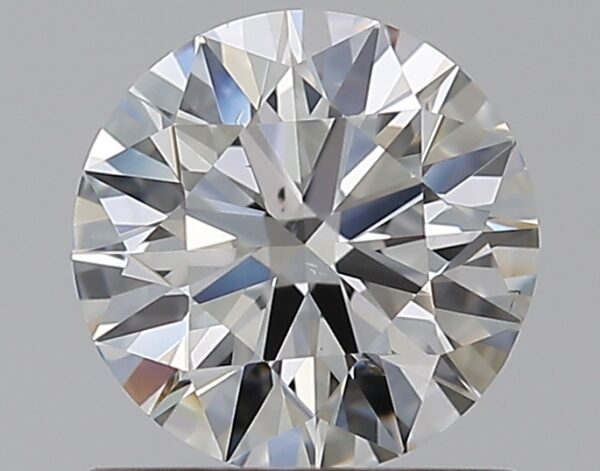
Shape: round
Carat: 0.8
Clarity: VS2
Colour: H
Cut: EX
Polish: EX
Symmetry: EX
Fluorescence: N
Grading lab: GIA
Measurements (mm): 5.94 x 5.97 x 3.68